Kastanitsa

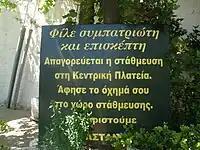
"Dear Compatriot and Visitor: Parking is forbidden in the central plaza. Leave your vehicle in the parking area. We thank you, KASTANITSA.

Most houses are built from local stone, and the village is classified as a heritage site by the Greek government, which places controls on external renovations. Most roofs in Kastanitsa are made of slate, which, because of its low water absorption, is more resistant to frost damage during the winter snows.